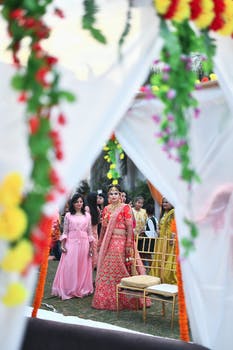
Label: No Watermark